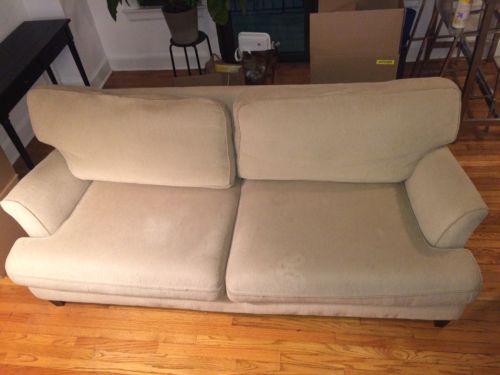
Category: sofa